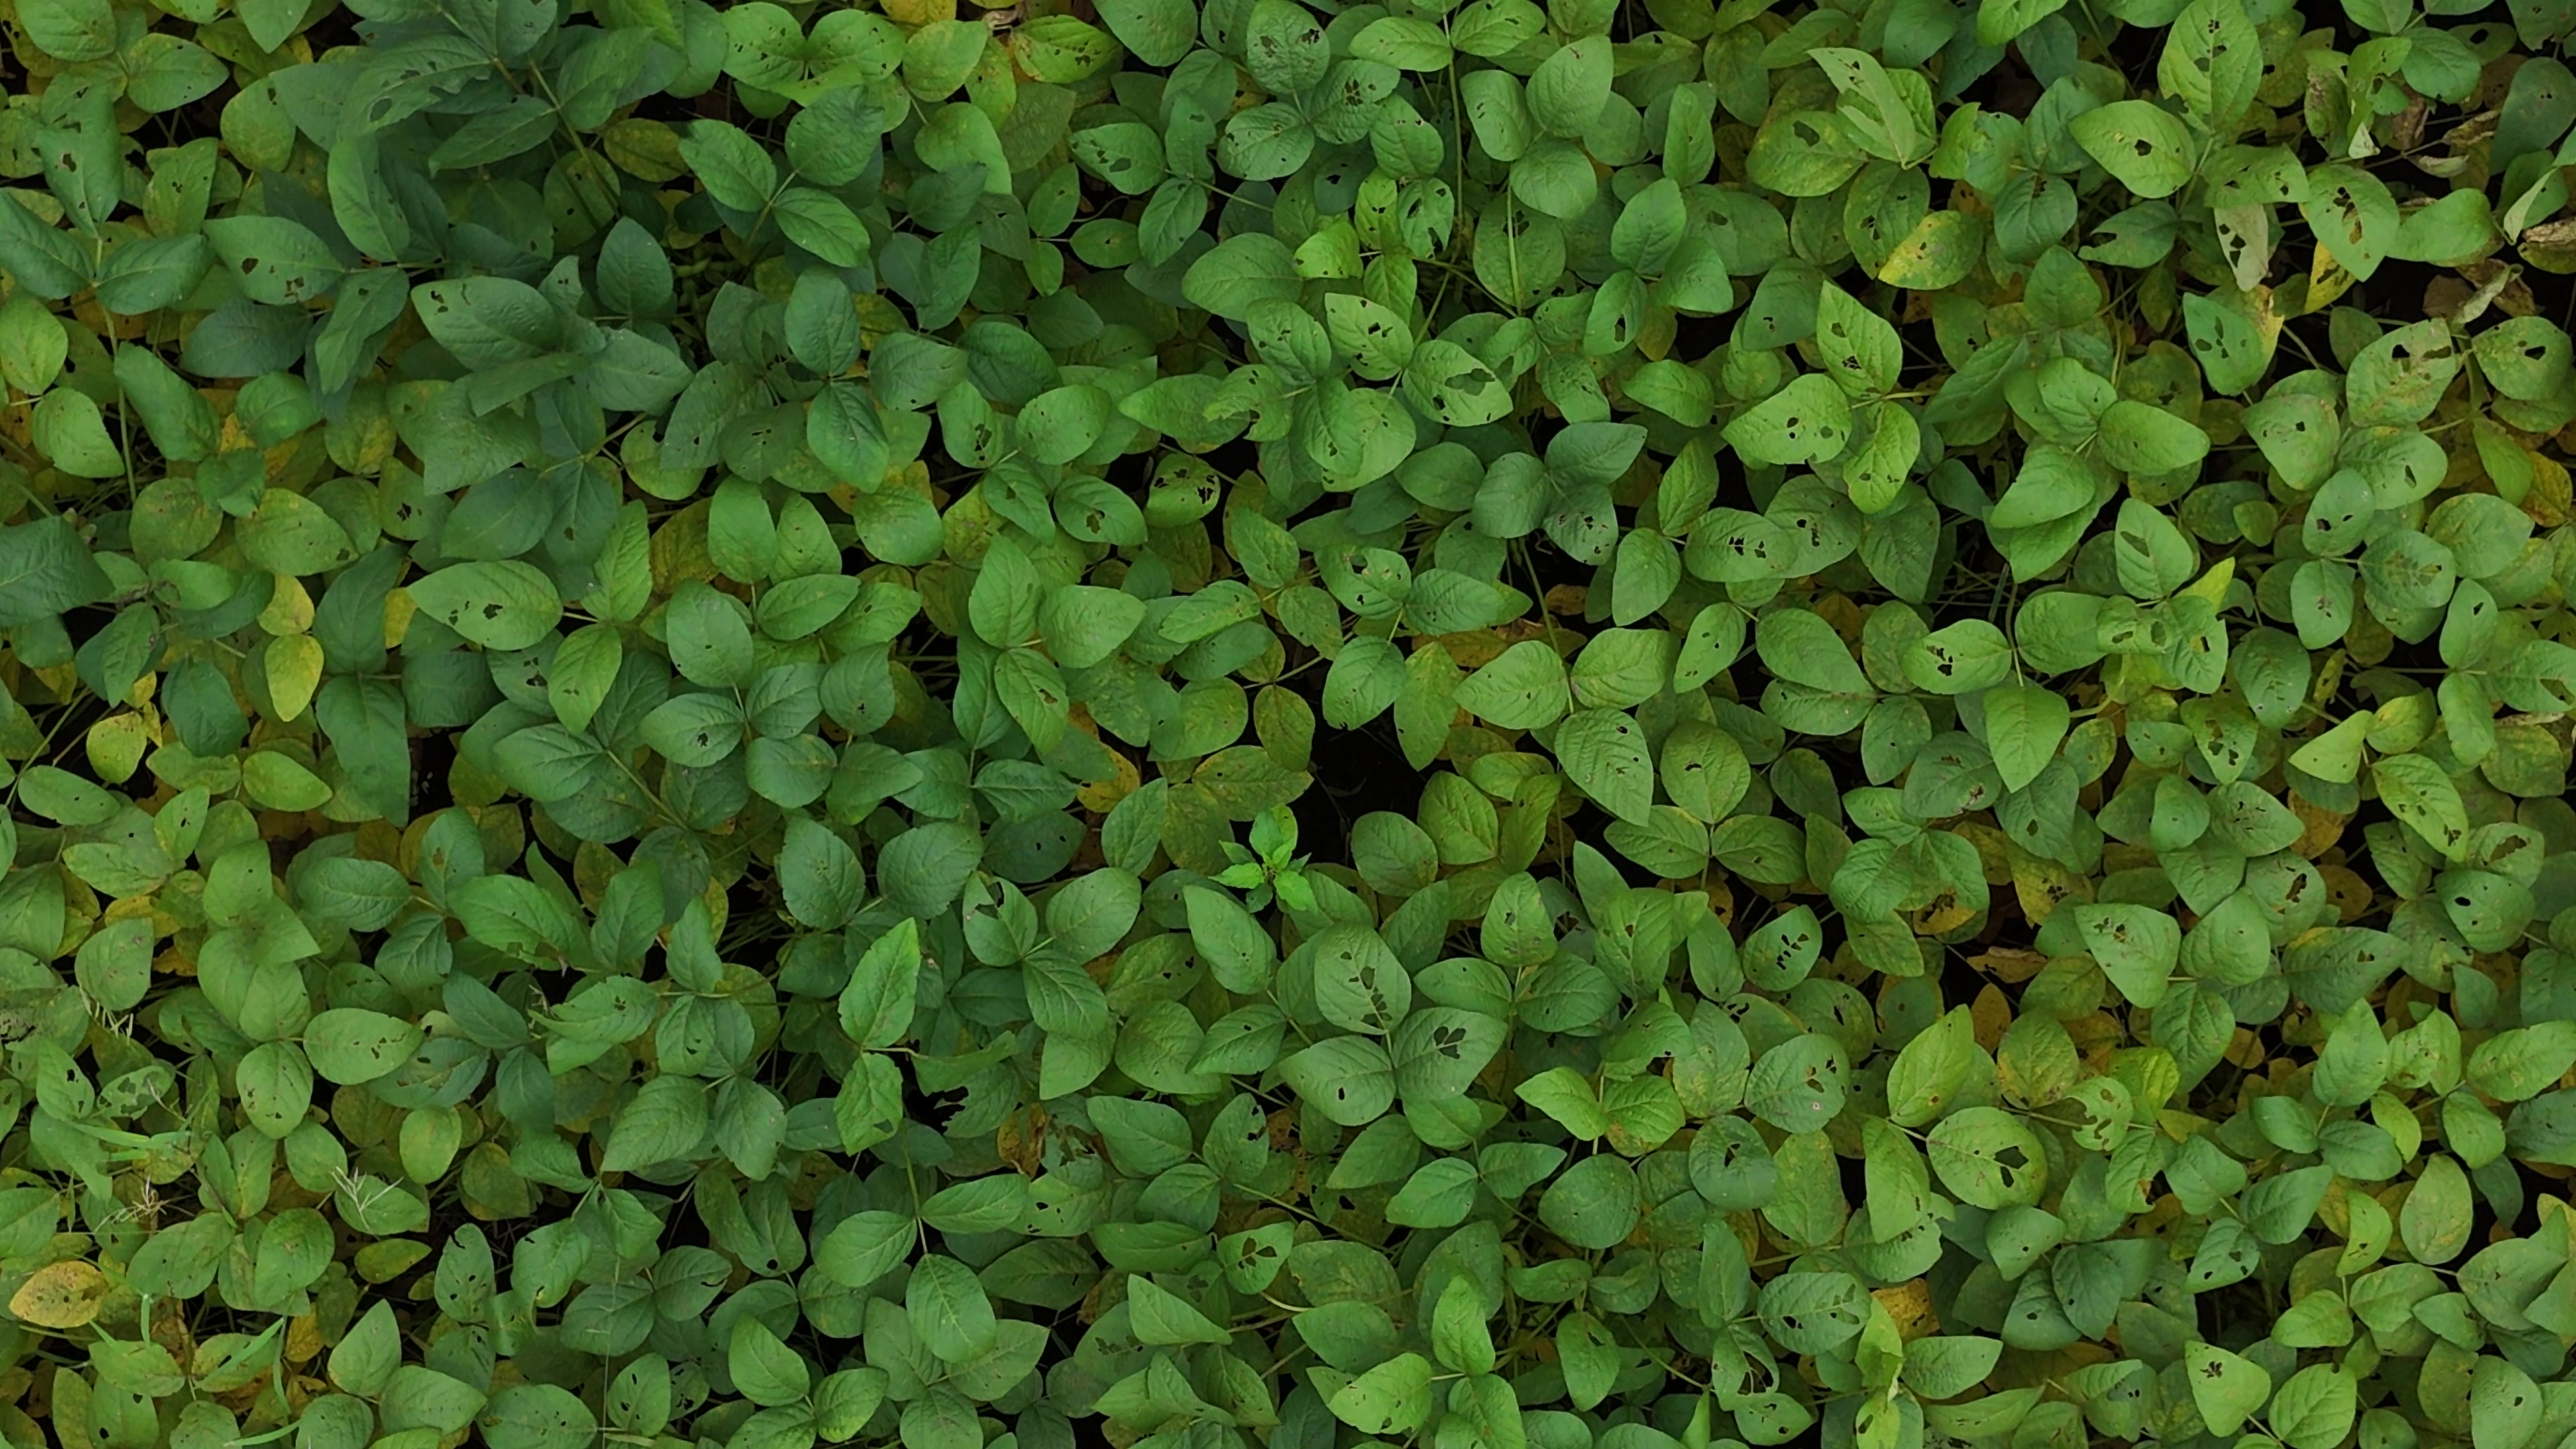
Label: Mosaic